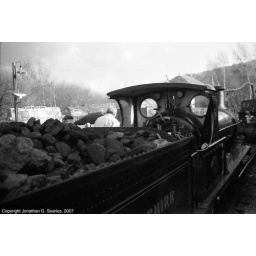
I took this out of a train window and over 957's tender at Keighley. I just liked the shot.